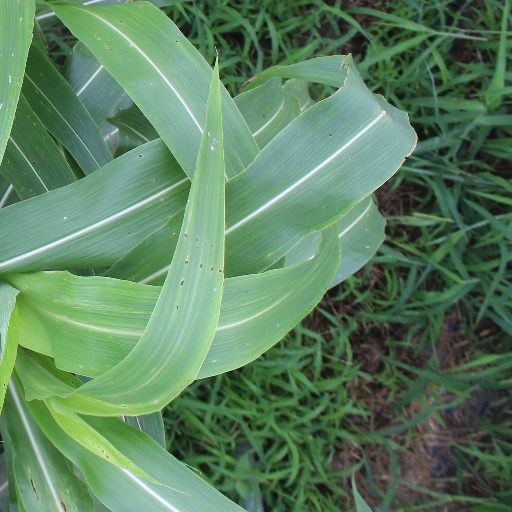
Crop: sorghum